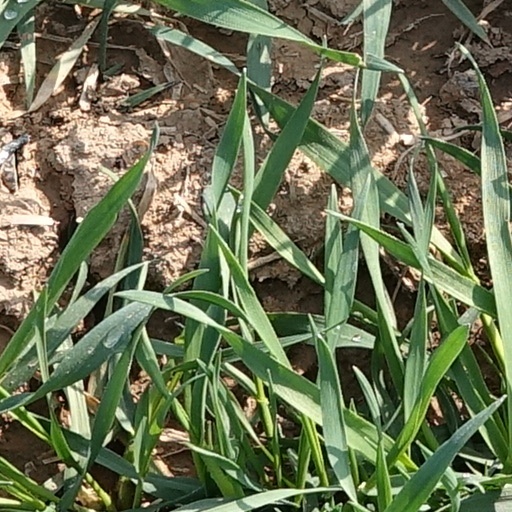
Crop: wheat